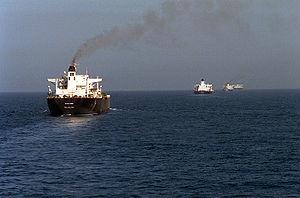
L’opération Earnest Will est le nom de code d'une opération menée par la United States Navy du 21 juillet 1987 au 26 septembre 1988 visant à protéger les pétroliers koweïtiens des attaques iraniennes dans le golfe Persique.
La bataille des plates-formes pétrolières Sassan et Sirri fut une bataille aéronavale livrée le 18 avril 1988 dans le golfe Persique entre l'US Navy et la Marine de la République islamique d'Iran, que les États-Unis remportèrent.
Les sept principaux ports du Koweït sont disposés sur la moitié sud des 499 km de côtes donnant sur le golfe Persique de ce pays d'une superficie de 17 820 km². Le Koweït dispose, en 2015, de deux ports principaux, Ash Shuwaikh et Ash Shuaiba, trois terminaux pétroliers, Mina Al Ahmadi, Mina Al Shuaiba et Mina Al Abdullah, de deux petits ports côtiers Doha et Khor al Muffatta et d'une seule base navale à Ras al-Qulayah. Un autre port pour conteneur étant en construction sur Bubiyan devant ouvrir en 2016.